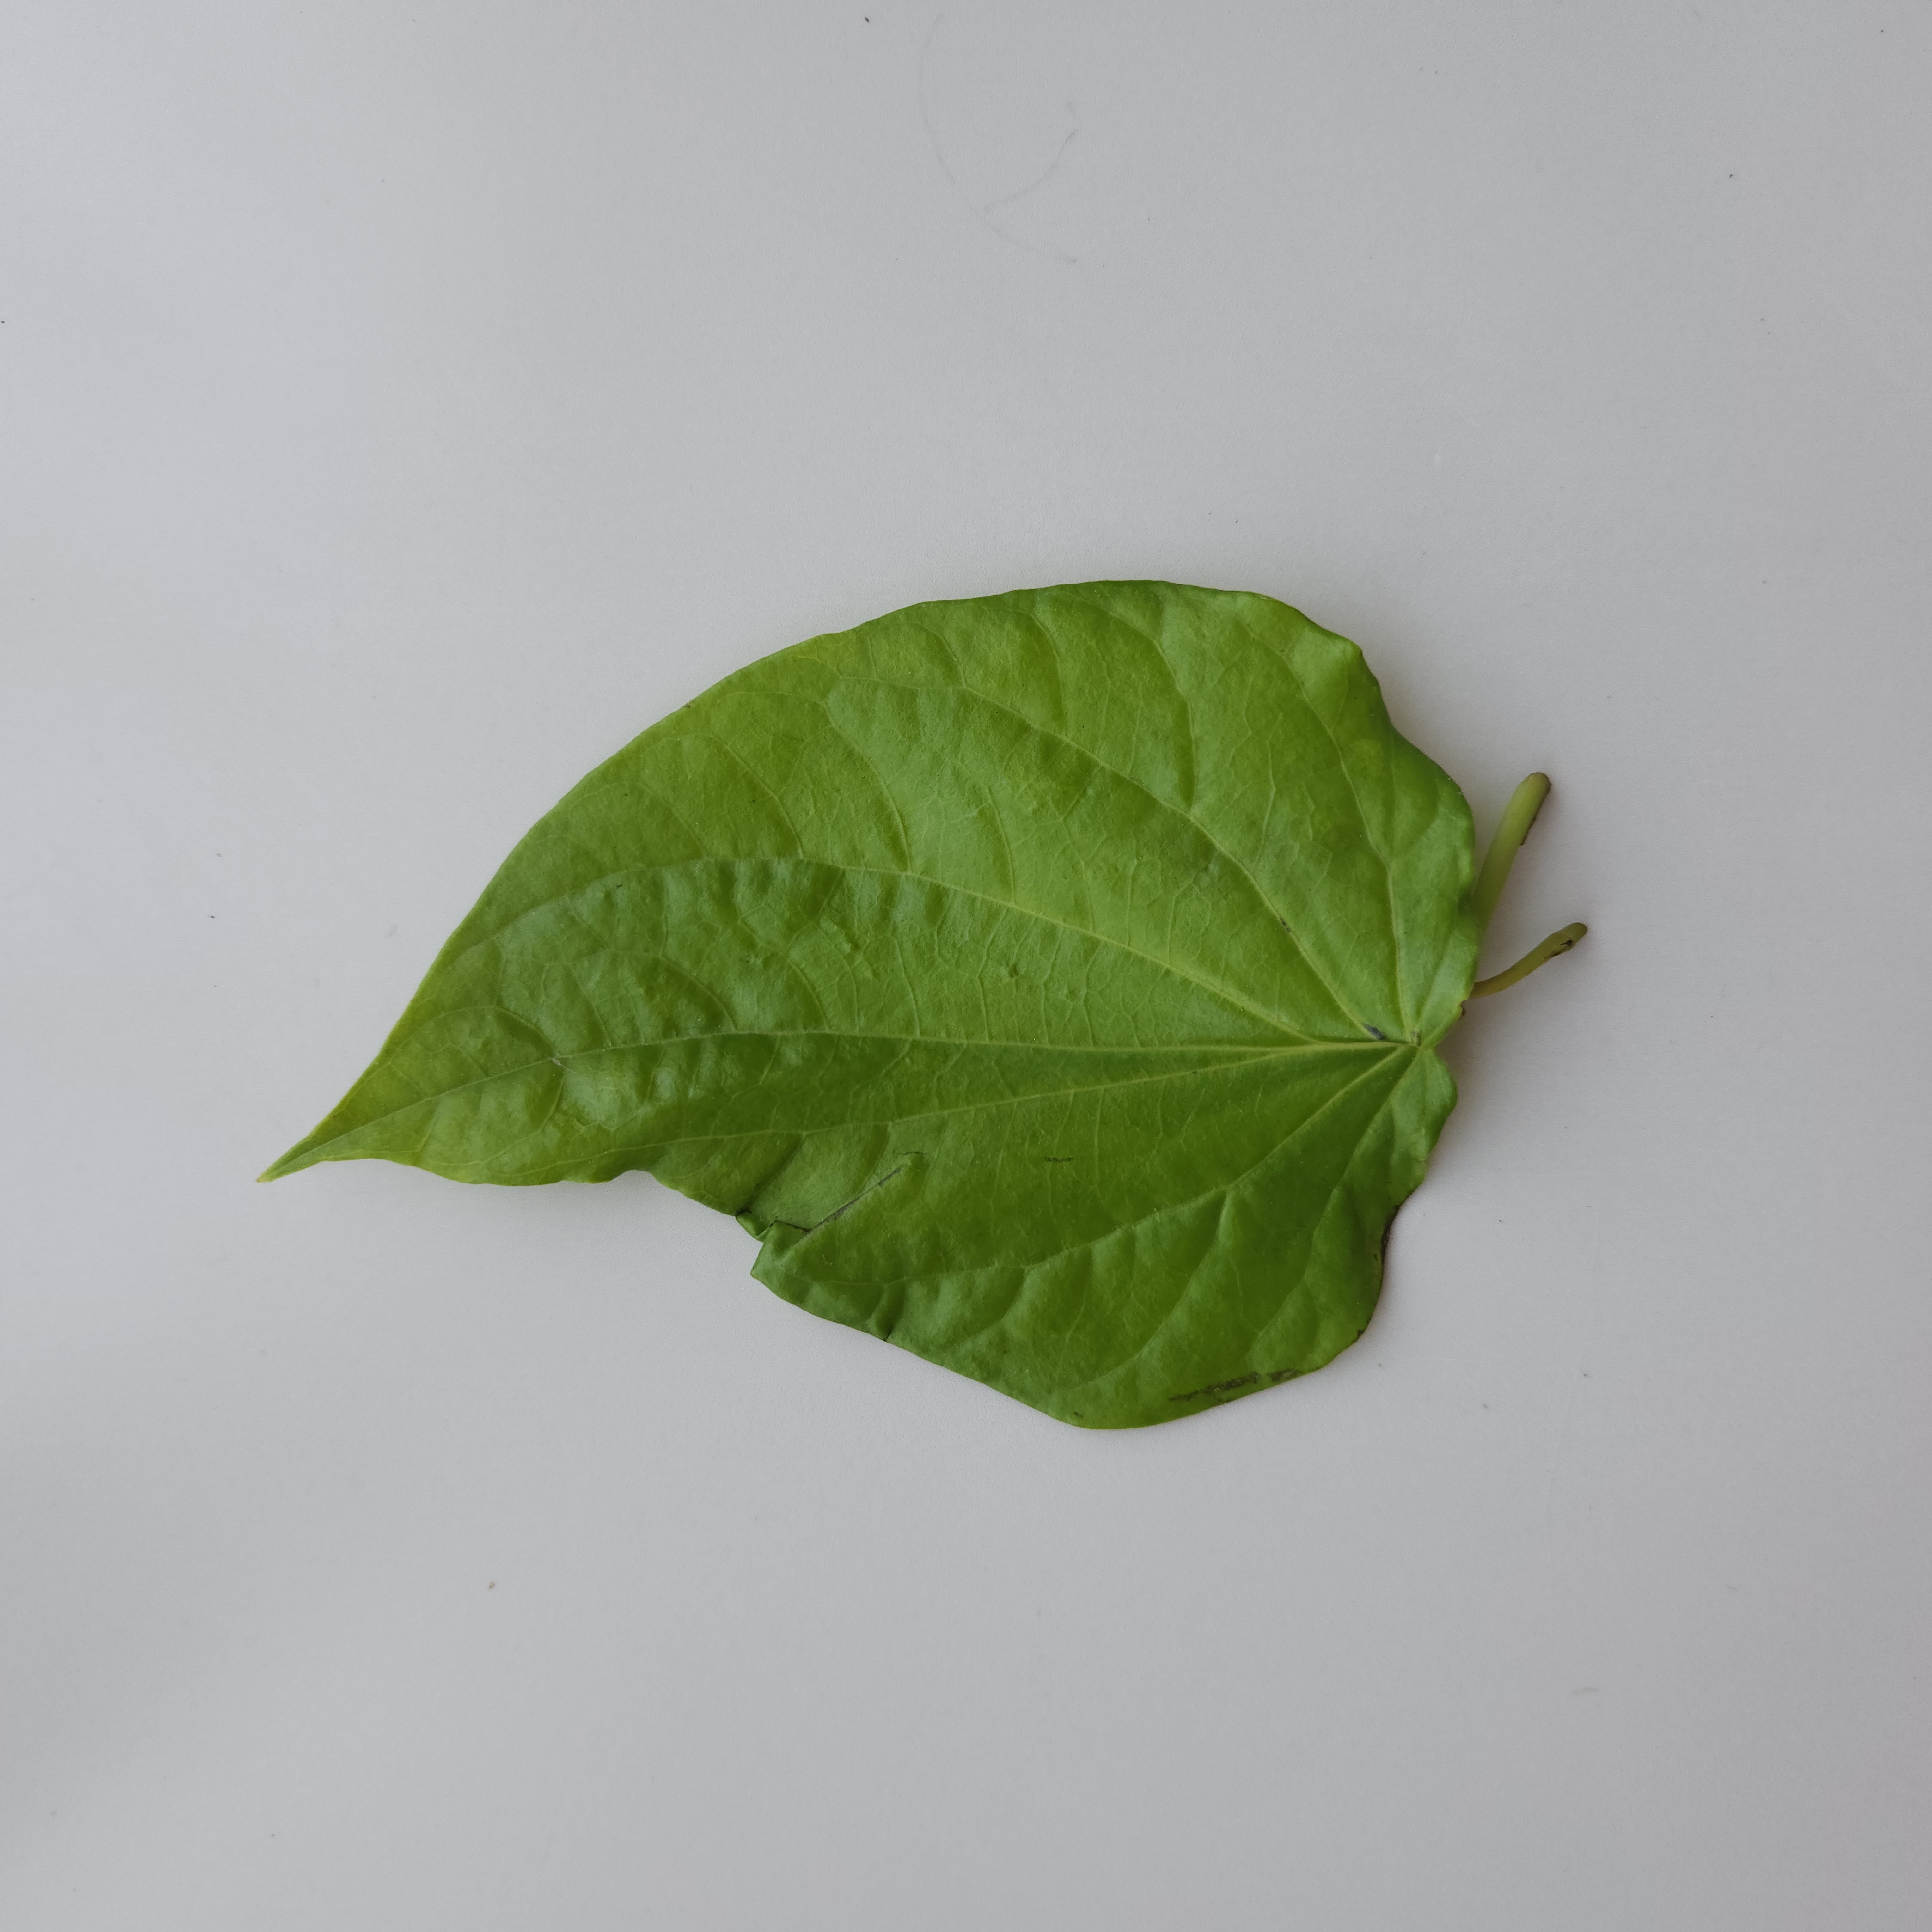
Label: Healthy